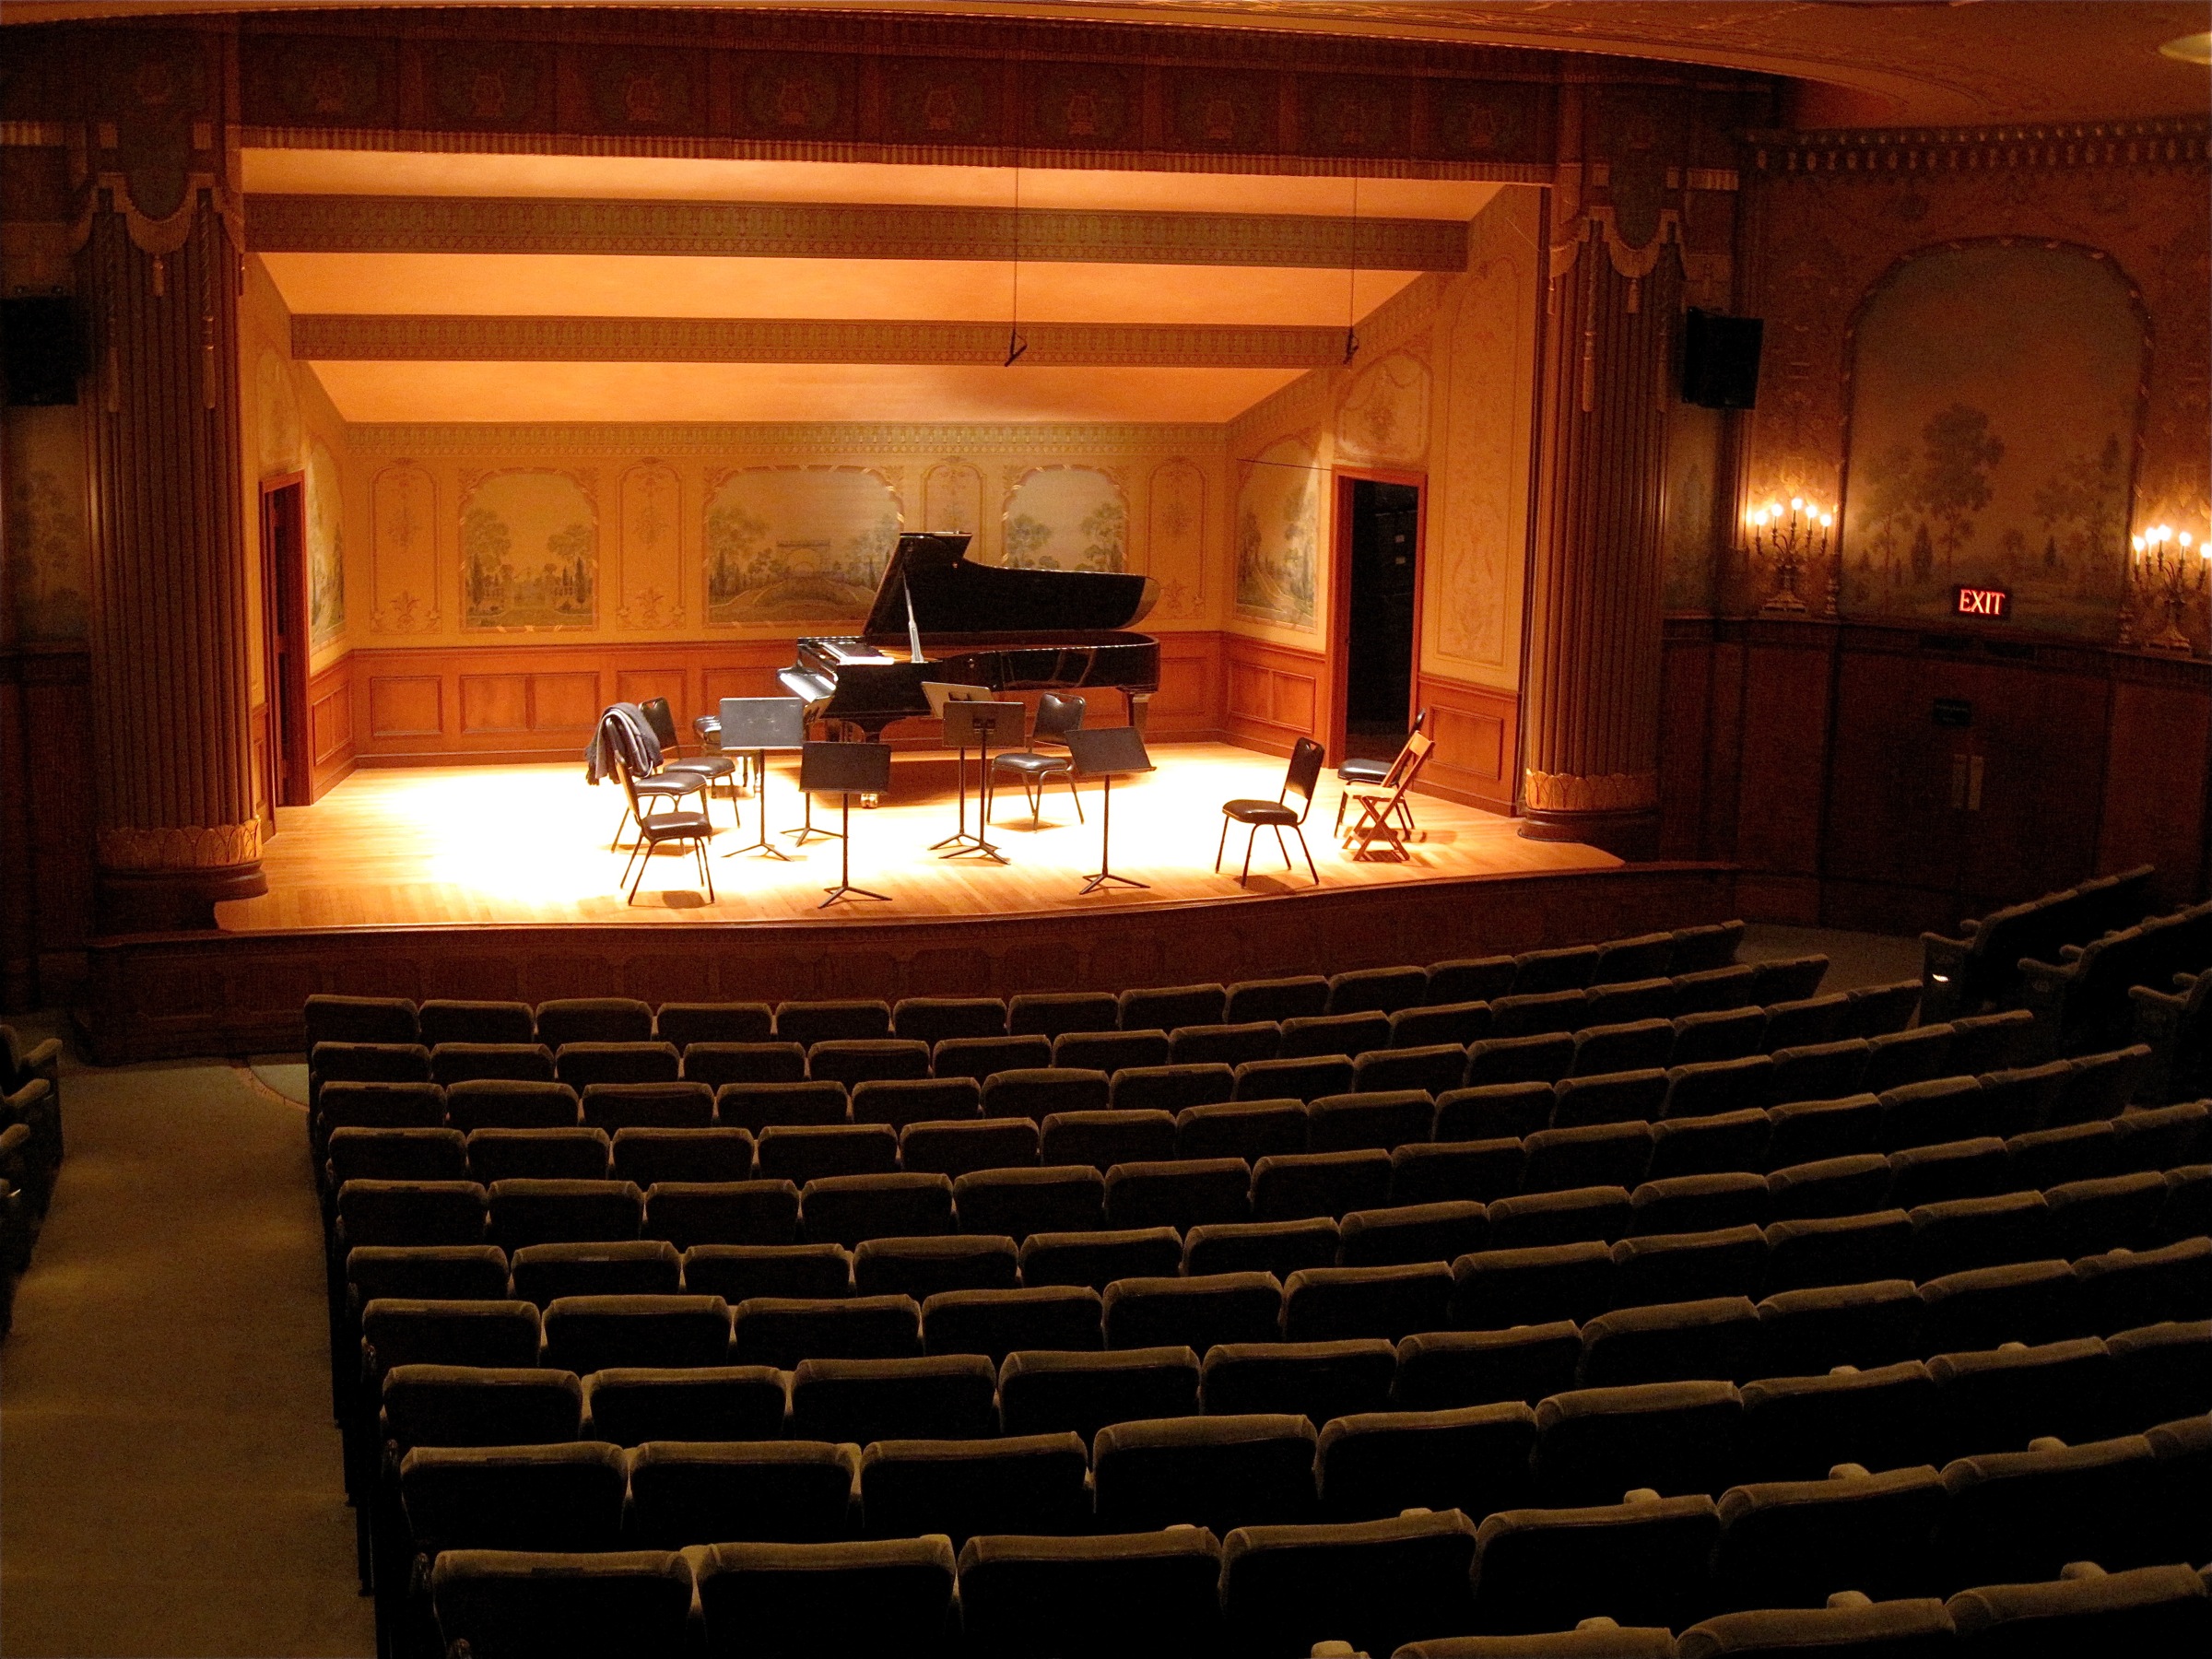
auditorium, theatre, stage, case, ballroom, cleveland, performing arts, function hall